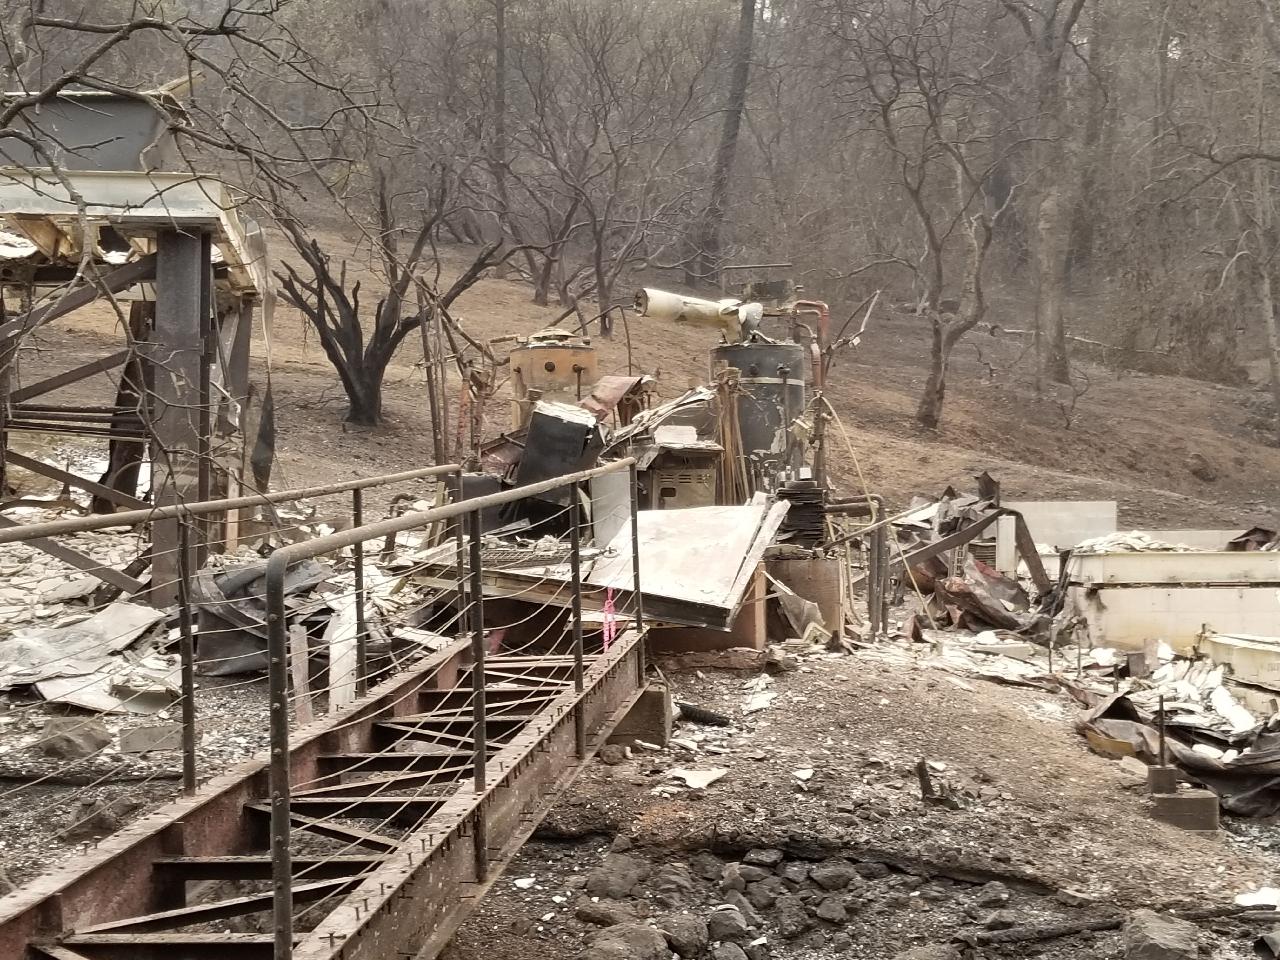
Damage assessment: destroyed